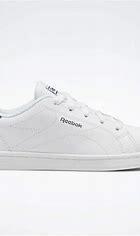
Brand: Reebok
Model: Royal Complete CLN 2